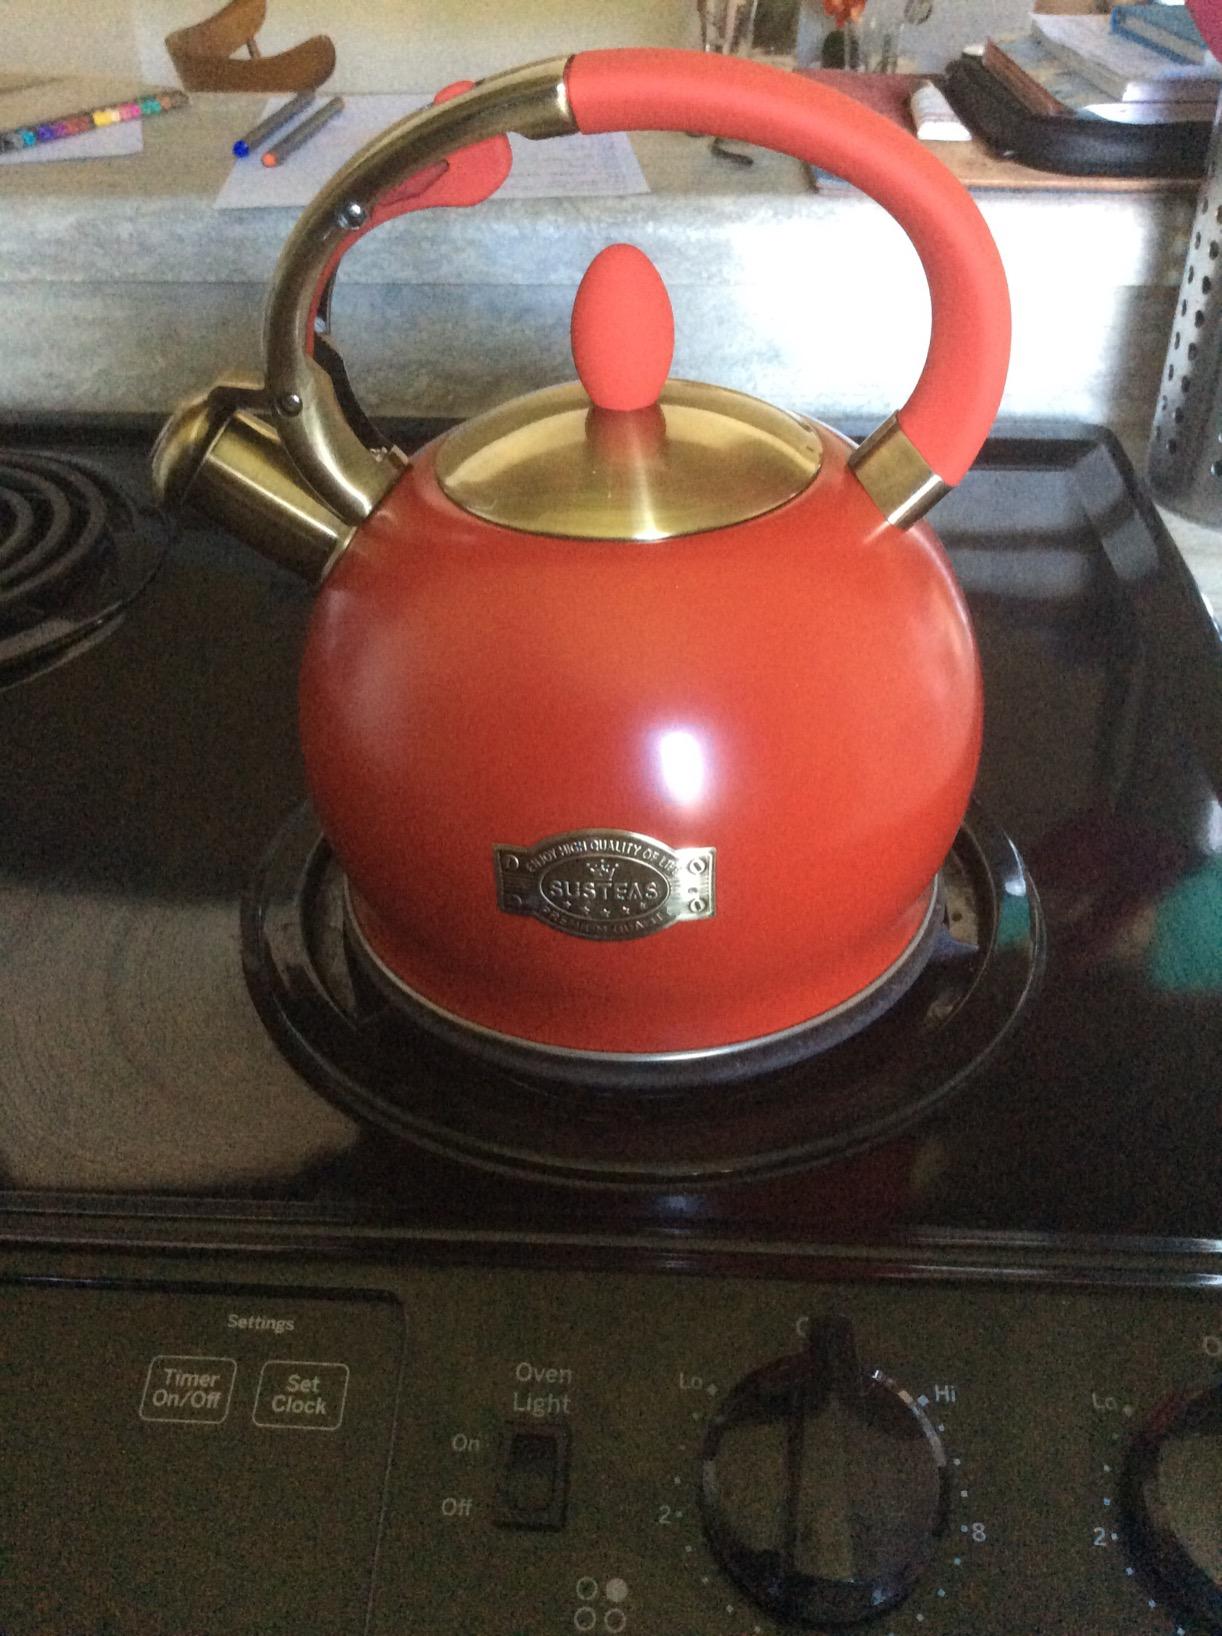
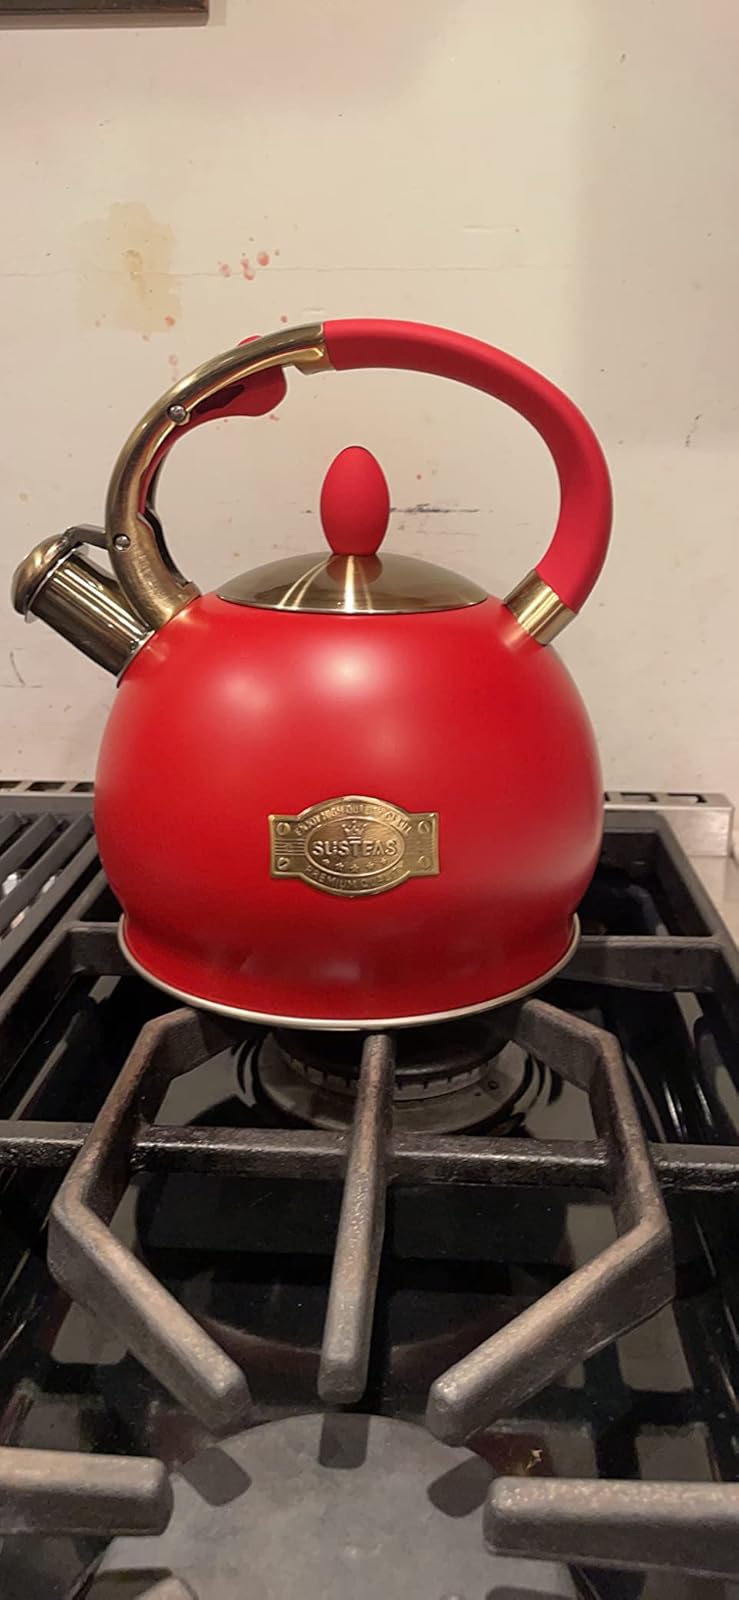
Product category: items_kettle
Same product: yes